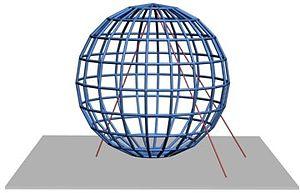
La projection cartographique est un ensemble de techniques géodésiques permettant de représenter une surface non plane dans son ensemble ou en partie sur la surface plane d'une carte.
En mathématiques, et plus particulièrement en géométrie, la notion de variété peut être appréhendée intuitivement comme la généralisation de la classification qui établit qu'une courbe est une variété de dimension 1 et une surface est une variété de dimension 2. Une variété de dimension n, où n désigne un entier naturel, est un espace topologique localement euclidien, c'est-à-dire dans lequel tout point appartient à une région qui s'apparente à un tel espace.
En géométrie et en cartographie, la projection stéréographique est une projection cartographique azimutale permettant de représenter une sphère privée d'un point sur un plan. On convient souvent que le point dont on prive la sphère sera un des pôles de celle-ci ; le plan de projection peut être celui qui sépare les deux hémisphères, nord et sud, de la sphère, qu'on appelle plan équatorial. On peut également faire une projection stéréographique sur n'importe quel plan parallèle au plan équatorial pourvu qu'il ne contienne pas le point dont on a privé la sphère.